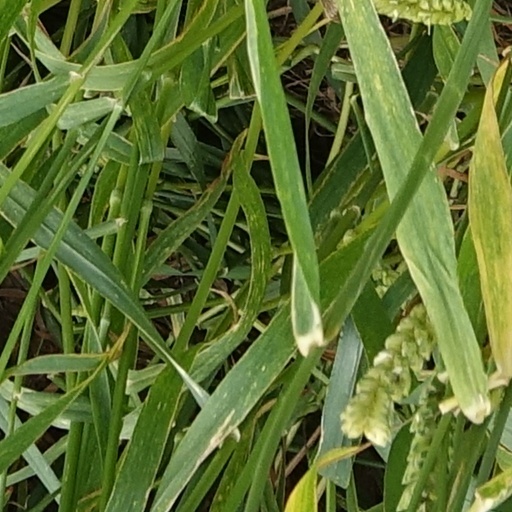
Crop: wheat